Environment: real
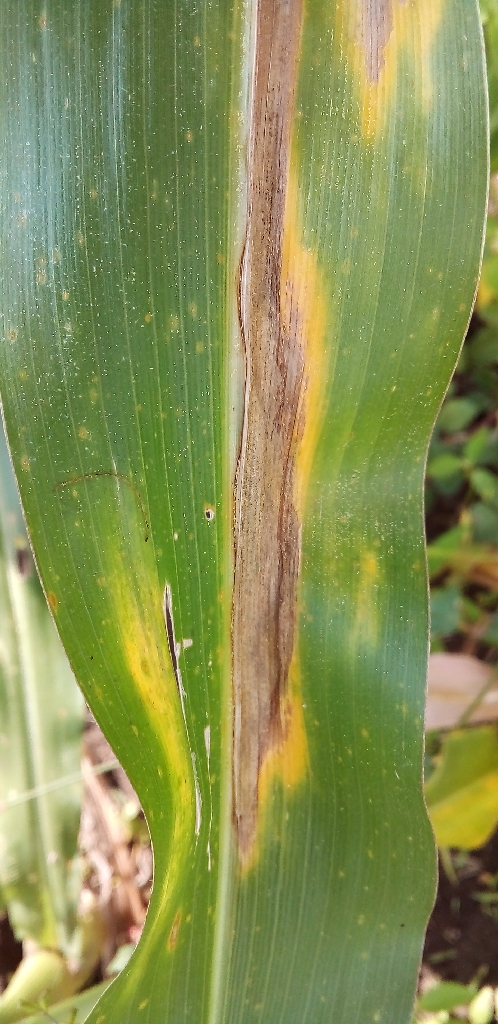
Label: northern_corn_leaf_blight